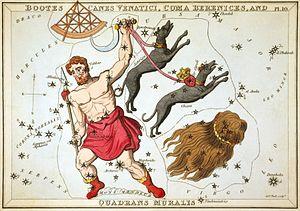
Urania's Mirror; or, a view of the Heavens est un ensemble de 32 cartes astronomiques publié en novembre 1824. Contenant des illustrations basées sur A Celestial Atlas d'Alexander Jamieson, les cartes avaient également des trous pour permettre de voir une représentation des étoiles de la constellation devant une lumière. Gravées par Sidney Hall, elles ont été identifiées comme le travail du révérend Richard Rouse Bloxam, un maître assistant à la Rugby School, bien qu'il ait été dit que ce soit le travail « d'une dame ».